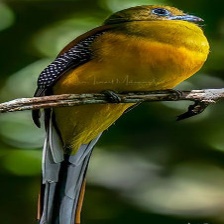
Species: ORANGE BREASTED TROGON
Scientific name: HARPACTES ORESKIOS